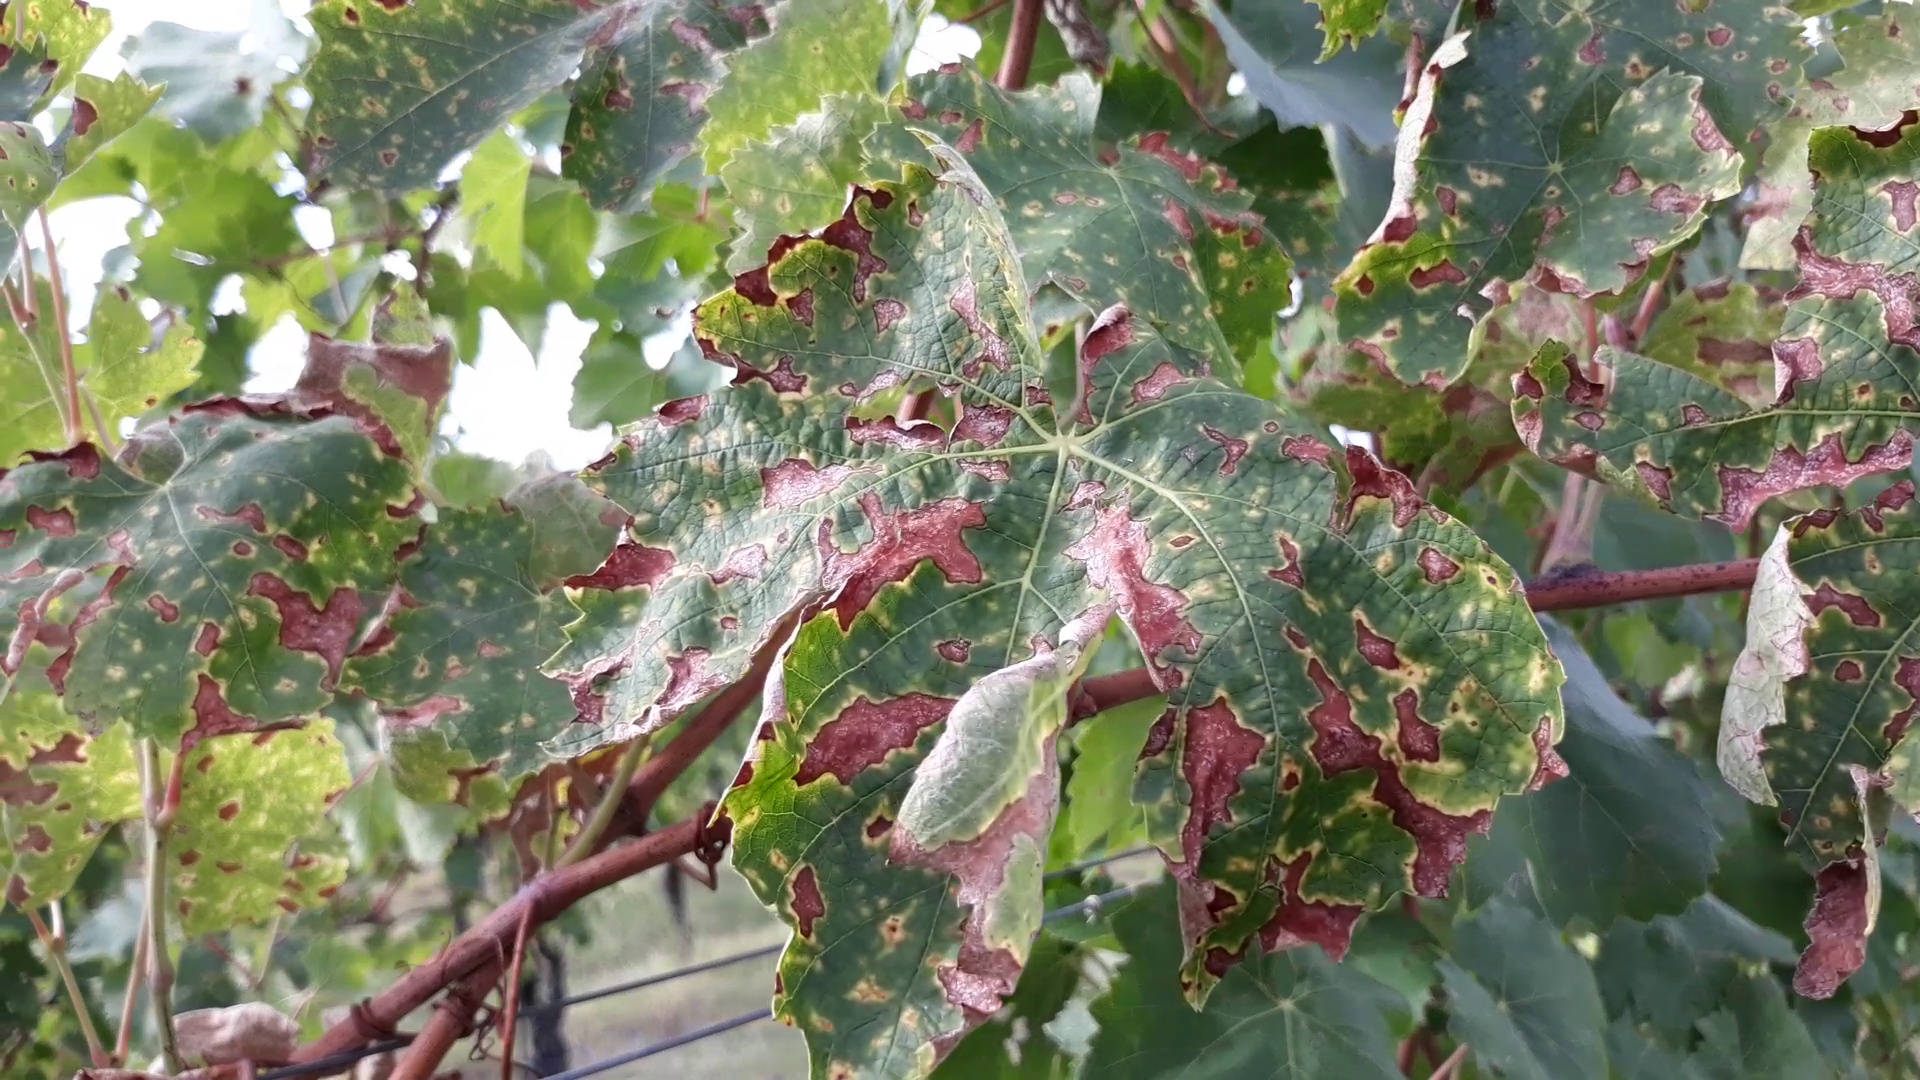
Label: esca